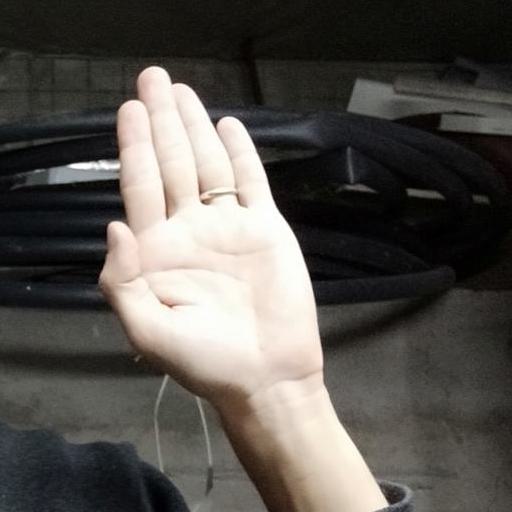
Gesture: stop